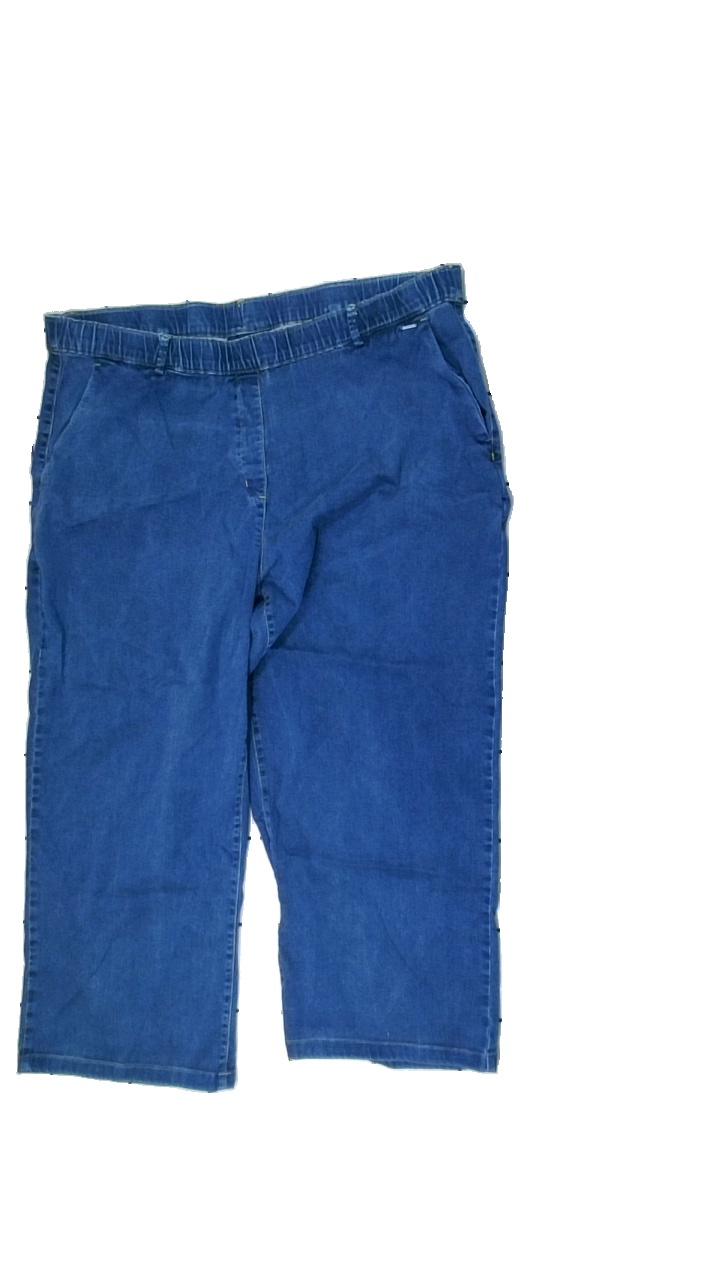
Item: Trousers (Ladies)
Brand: Laurie
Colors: Blue
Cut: Regular, Loose
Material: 100% viscose
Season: All
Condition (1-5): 3
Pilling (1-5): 4
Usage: Reuse
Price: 50-100